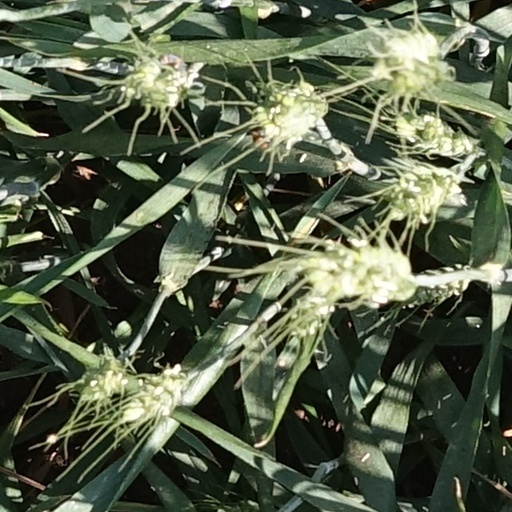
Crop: wheat